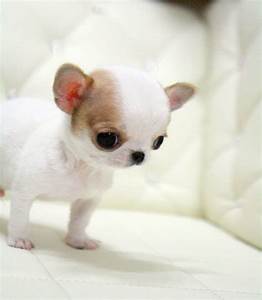
Label: cane